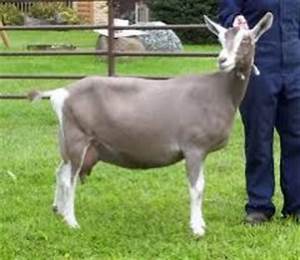
Label: pecora